Phoenix City Square

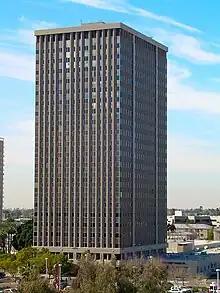
4000 Tower

When built, the guestrooms featured individual guest controlled air conditioning and heating, and telephones equipped with message-reminder service, and balconies overlooking the swimming pool in cabana wing rooms. The structure included the largest hotel convention facilities in the city, including the Los Conquistadores Ballroom to seat 2,000 diners or 3,000 persons for theater style meetings. A seven-level 1,200-car parking was provided for the new building. The building was white and gold and similar in appearance to the Del Webb Building.